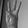
ASL letter: W